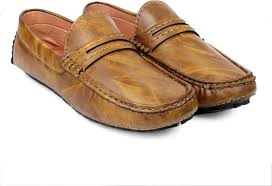
Label: Boat